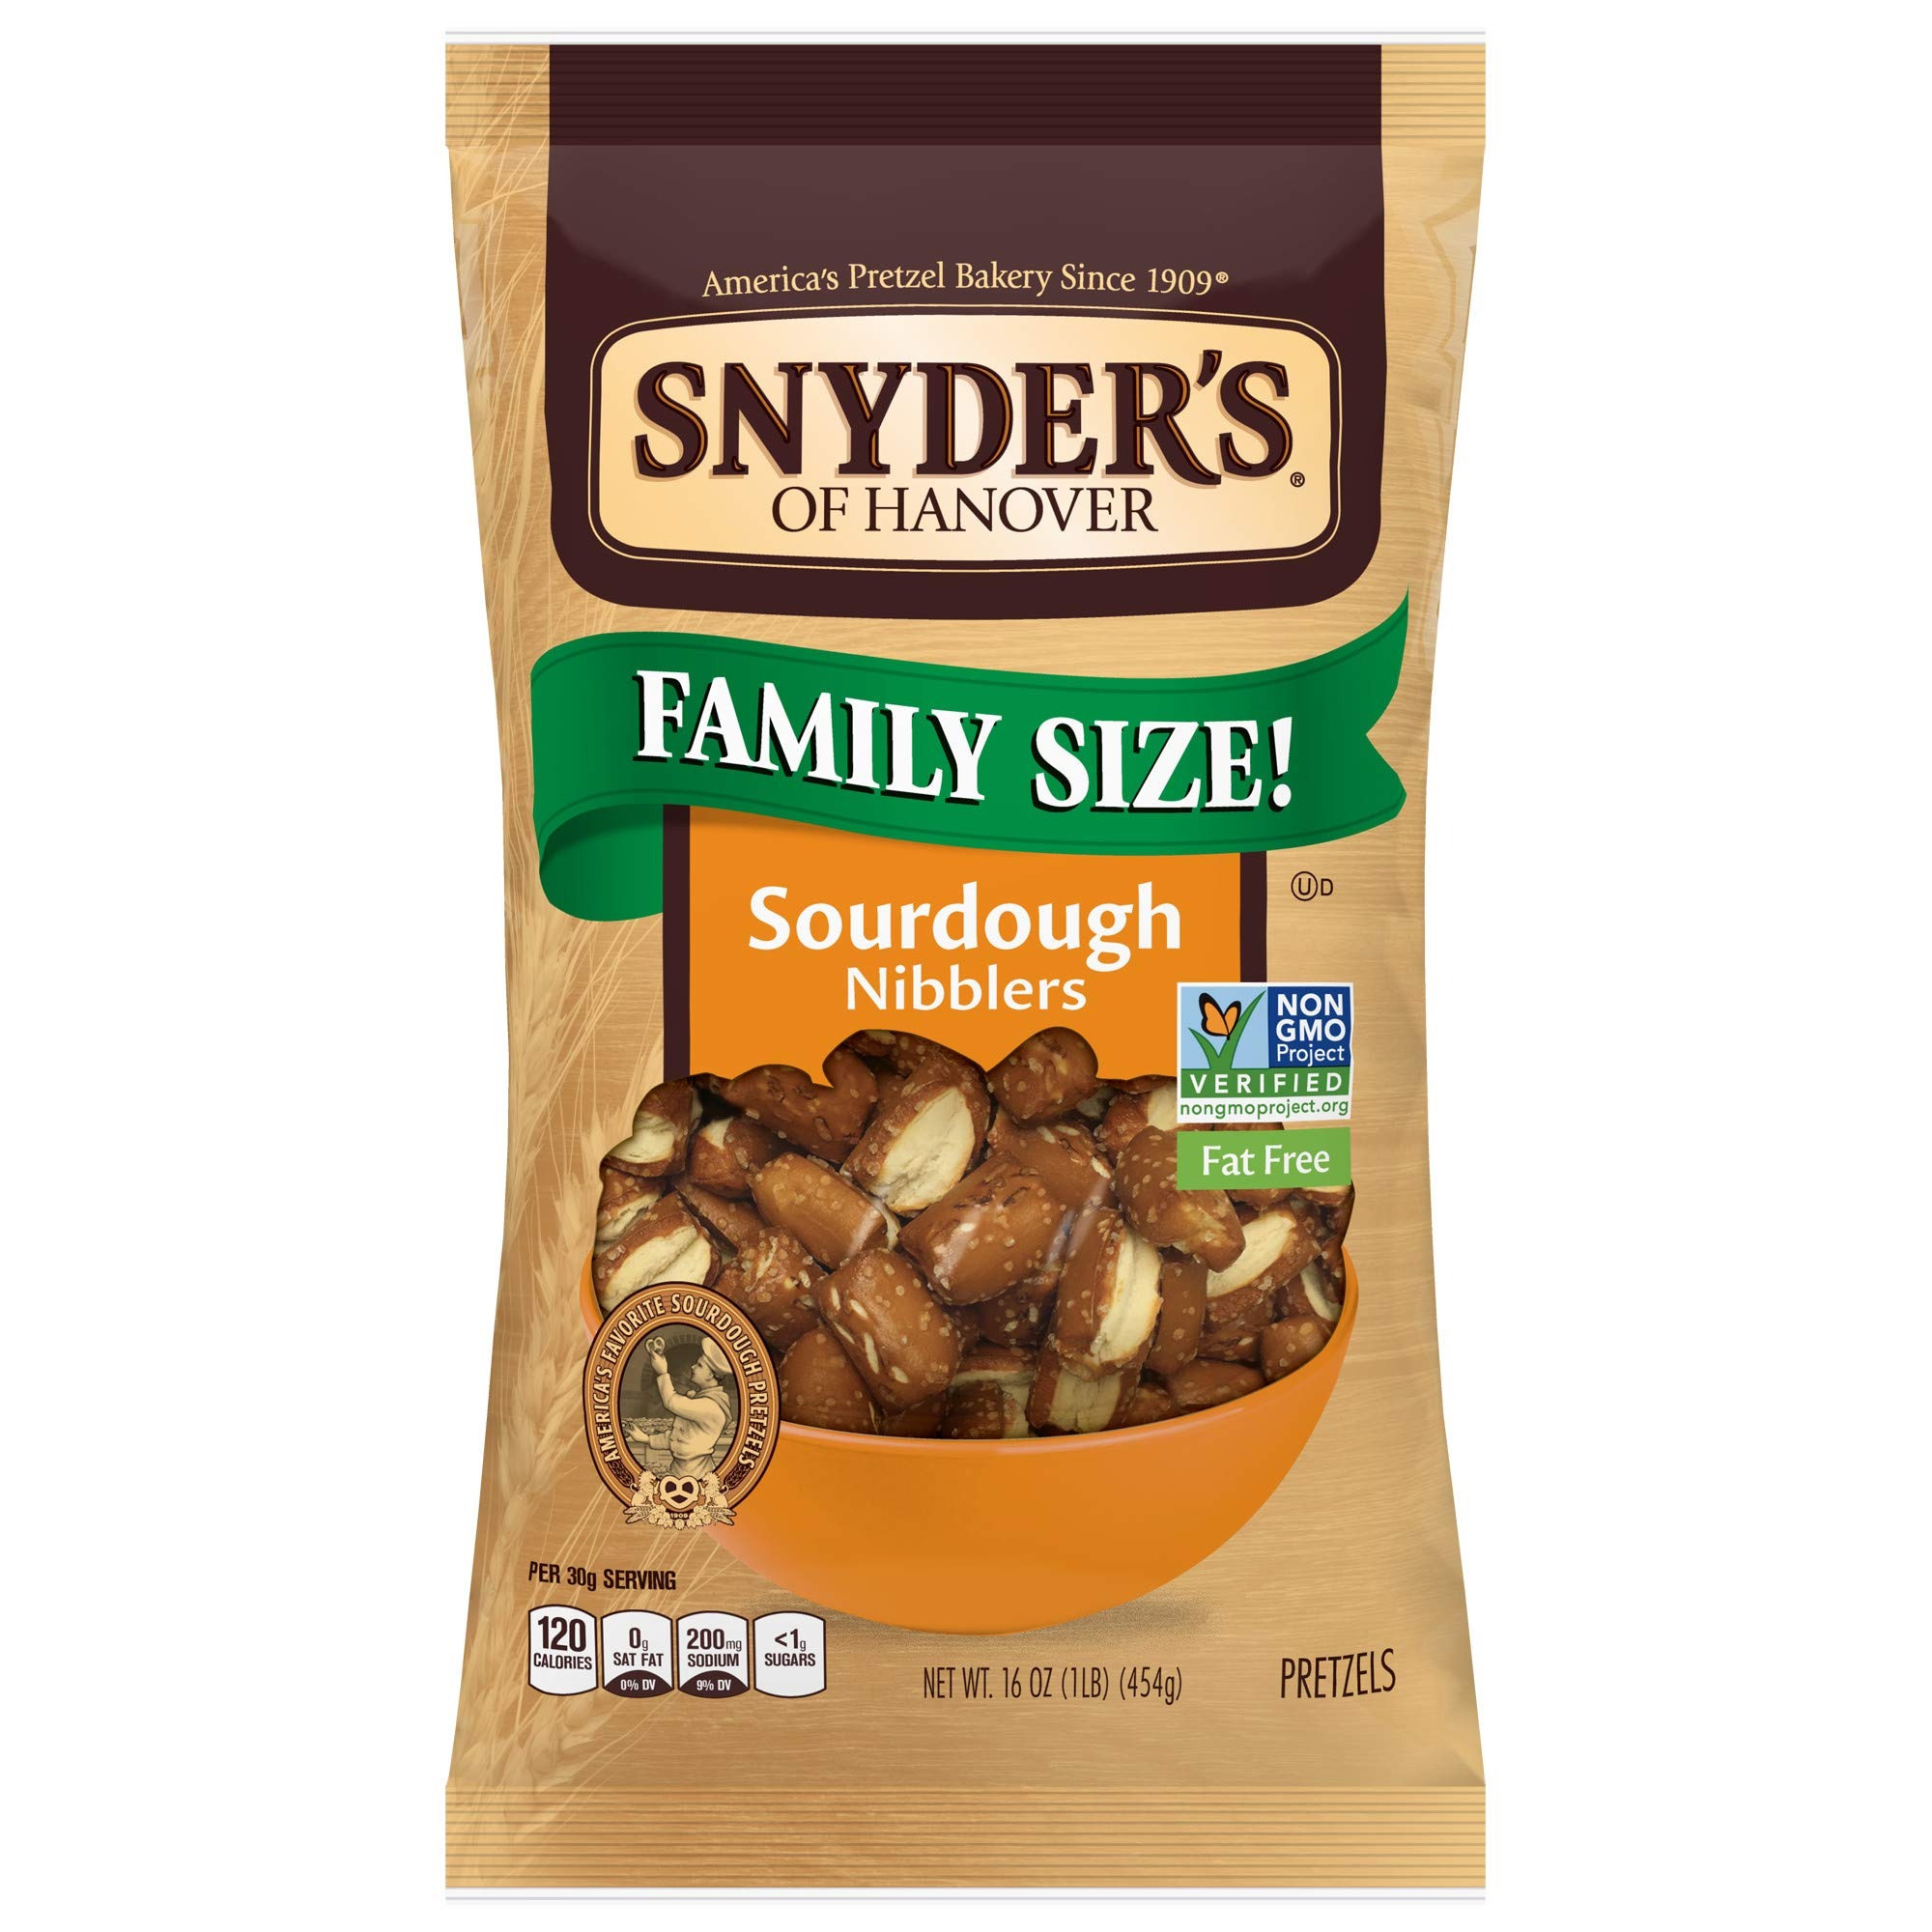
Item Name: Snyder's of Hanover Pretzels, Sourdough Nibblers, 16 Ounce (Pack of 5)
Bullet Point 1: 5 Pack of 16 oz Bags of Snyder's of Hanover Sourdough Nibblers
Bullet Point 2: All the flavor of genuine, aged sourdough in a crunchy, bite-size shape
Bullet Point 3: They're a perfect snack at home or on-the-go, and as complement to soups and salads.
Bullet Point 4: "America's Favorite Pretzel" - made by Snyder's of Hanover.
Bullet Point 5: Non-GMO Project Verified. Made in a peanut-free facility
Product Description: For generations, Snyder's of Hanover pretzels have been shared across tables, across generations, and across the country, making us "America's Favorite Pretzel." All the flavor of genuine, aged sourdough in a crunchy, bite-size shape
Value: 5.0
Unit: count

Price: 4.24